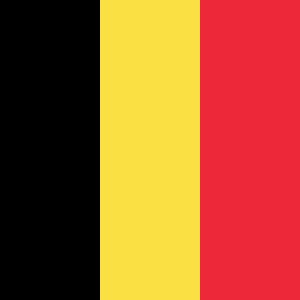
Belgiens flag
Belgisk gøs
Belgiens flag indeholder tre lige brede vertikale striber, sort, gult og rødt. Det er inspireret af det franske flag. Farverne er hentet fra Hertugdømmet Brabants våbenfarver, som er en gul løve med rød tunge og røde klør på sort felt. Nationalflaget, som det bruges på land, har størrelsesforholdet 13:15. Ophavet til det ualmindelige størrelsesforhold, tilnærmet kvadratisk, er ukendt. Flag i størrelsesforholdet 2:3 er i udstrakt brug.